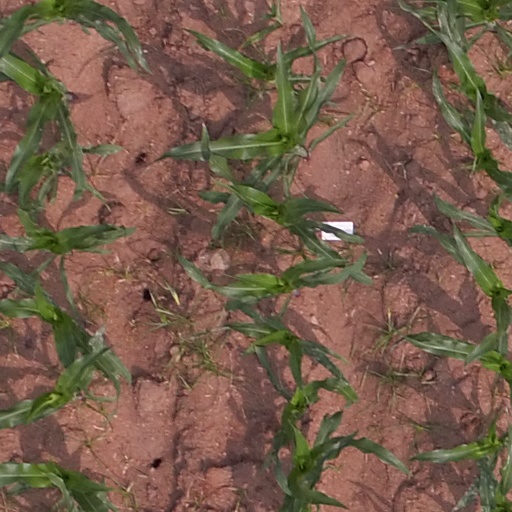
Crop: maize; corn